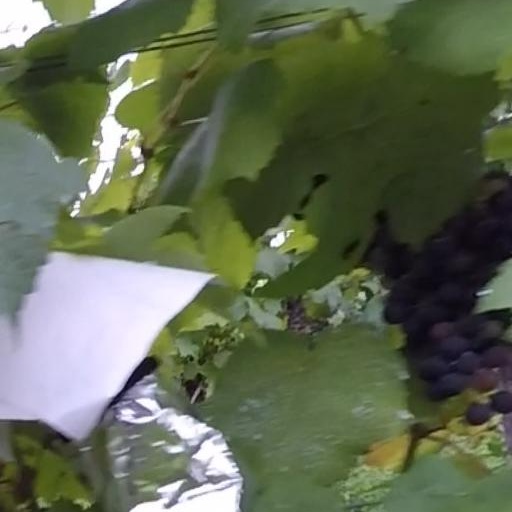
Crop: grape